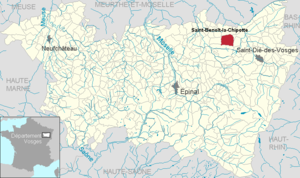
Saint-Benoît-la-Chipotte dans le département des Vosges, Lorraine, France
Saint-Benoît-la-Chipotte est une commune française située dans le département des Vosges en région Grand Est.